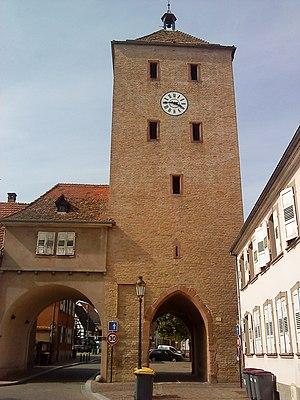
Haguenau, prononcé Hawenau en dialecte alsacien, est une commune française du département du Bas-Rhin. Sous-préfecture de département, elle fait partie de la région administrative Grand Est.
La porte des Chevaliers est un monument historique situé à Haguenau, dans le département français du Bas-Rhin.